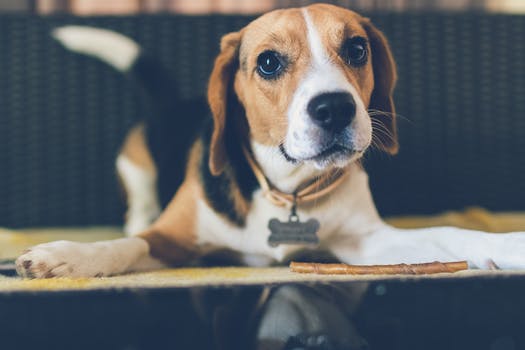
Label: No Watermark